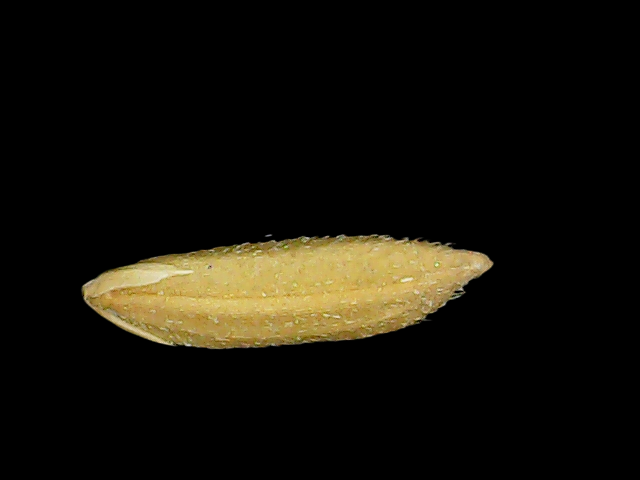
Rice variety: Binadhan17